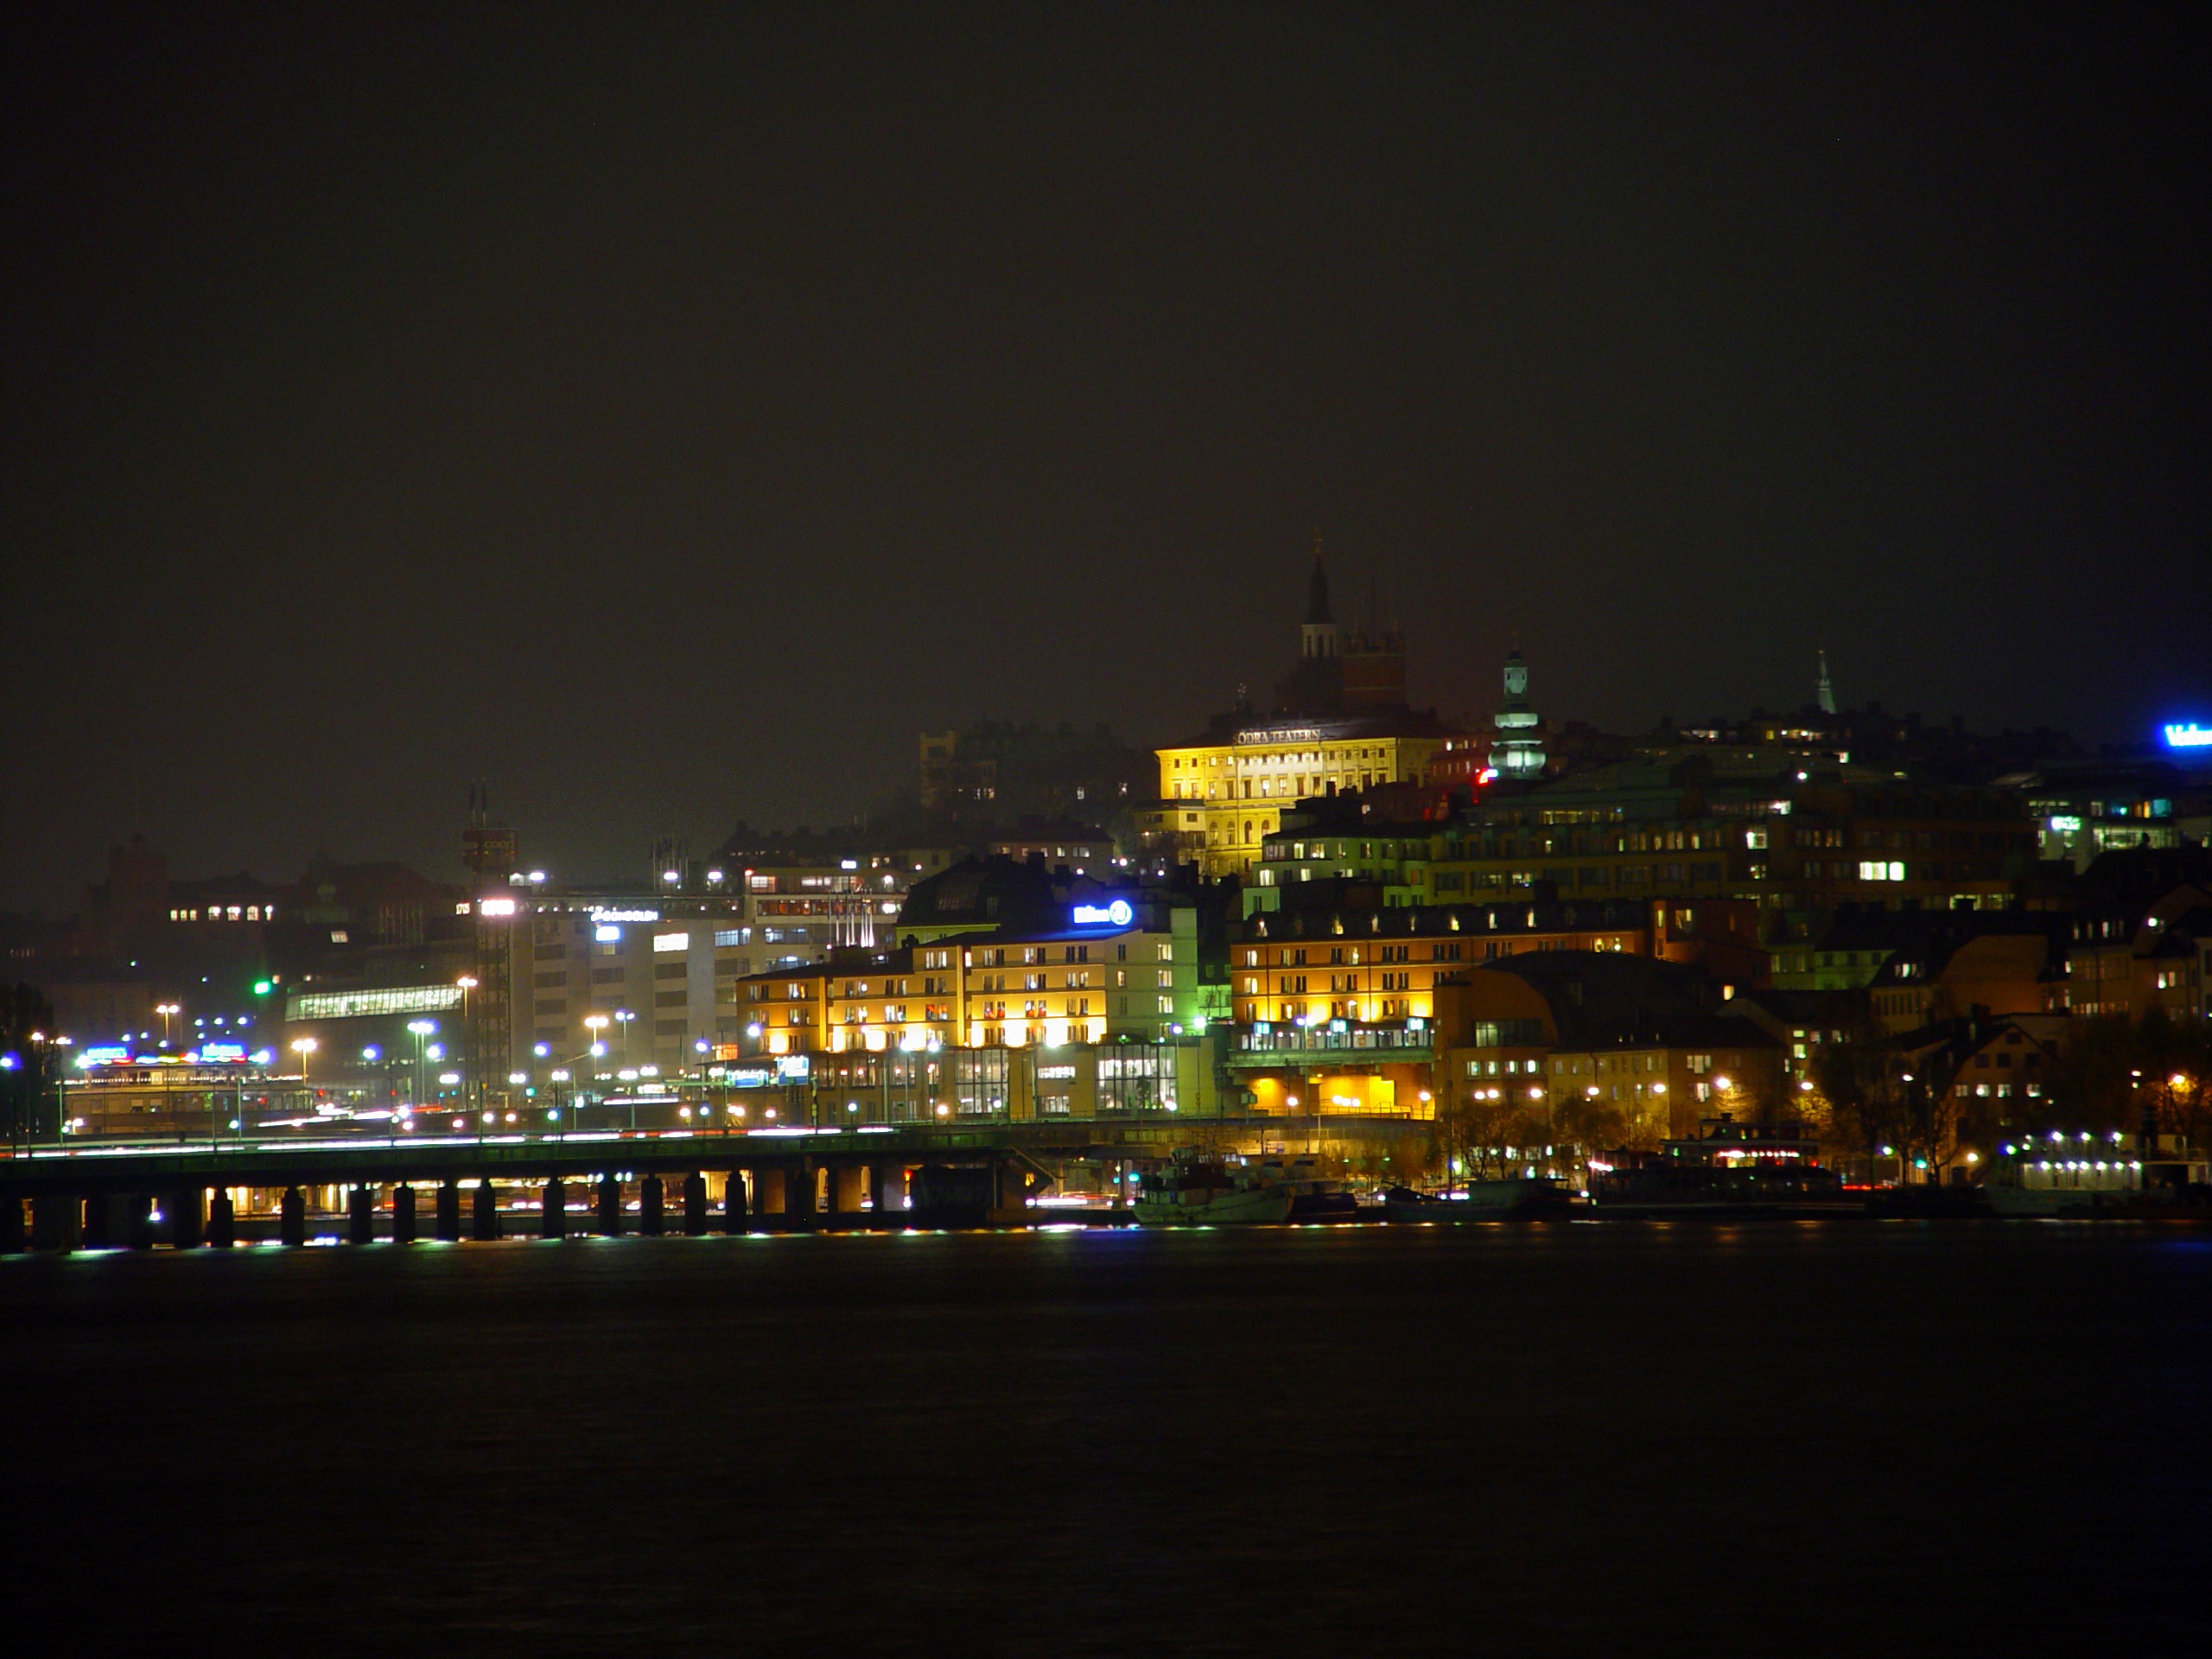
light, skyline, night, city, cityscape, downtown, dusk, evening, human settlement, atmosphere of earth